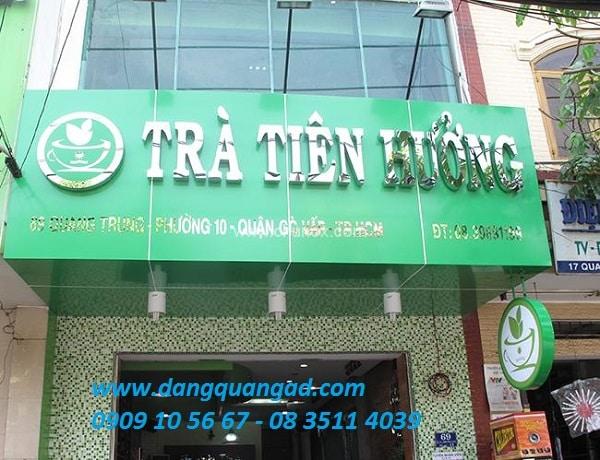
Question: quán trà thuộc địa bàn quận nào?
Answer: quán trà thuộc quận gò vấp